Ōita Station

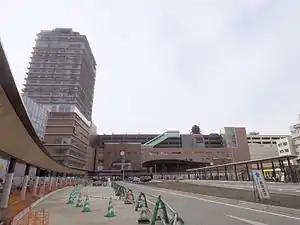
Ōita Station in January 2015

The station is served by three lines. On the Nippō Main Line it is located 132.9 km from the starting point of the line at and on the Kyūdai Main Line it is located 141.5 km from the starting point of that line at . It is also the eastern terminus of 148.0 km Hōhi Main Line from .